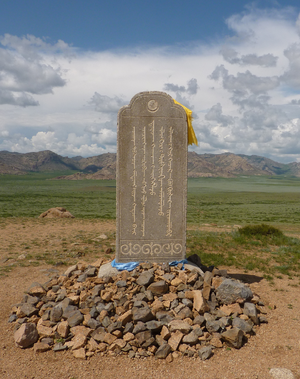
Stèle érigée en l'honneur de Mandukhaï Khatun suite au tournage du film (Khögnö Khan, Mongolie)
Mandukhaï Khatun, aussi connue comme Mandukhaï Sechen Khatun, née vers 1449 et morte en 1510, est une khatun de la dynastie Yuan du Nord dans la Mongolie post-impériale. Elle a réuni les Mongols avec son mari Dayan Khan.